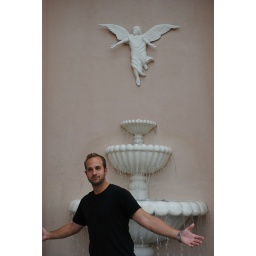
looking tough in front of a pink angel wall